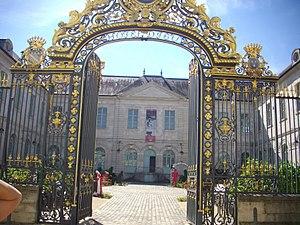
Hôtel-Dieu de Troyes (Aube, France), grille et façade côté dure de la Cité
Un hôtel-Dieu, parfois orthographié Hostel Dieu, est un hôpital de fondation ancienne dans certaines villes, qui recevait les orphelins, indigents et pèlerins et qui était administré par l'Église. Le terme « hôtel-Dieu » ne parait pas constituer une catégorie d'établissement différente de celle de l'hôpital, et on doit le considérer comme une simple appellation, contraction du mot « hôtel », dérivé du latin hospes, hospitis, et de Dieu.